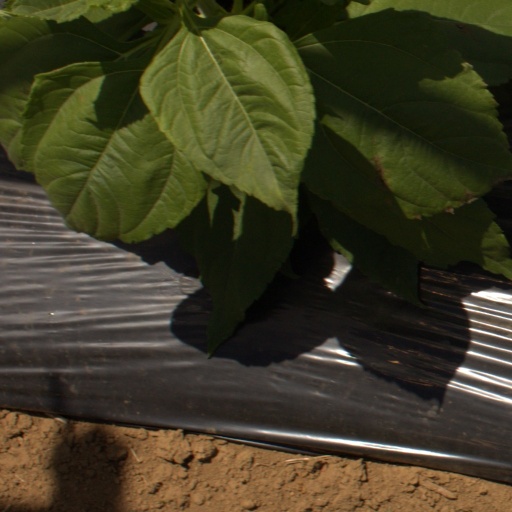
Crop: Jerusalem artichoke